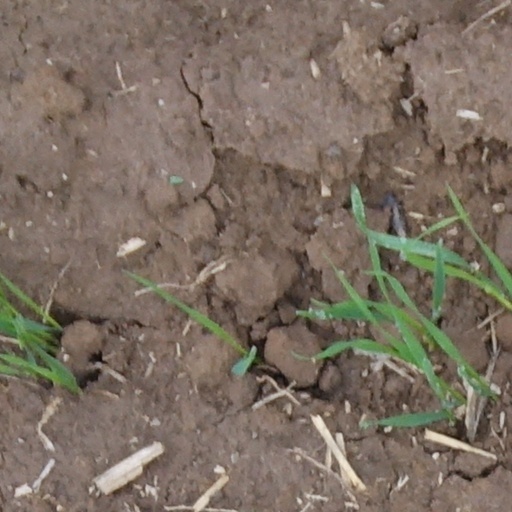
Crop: wheat